Global Entrepreneurship Summit

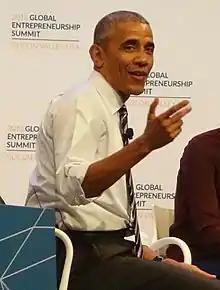
Obama at GES 2016

The seventh summit was held at Stanford University Palo Alto, California, from June 22 to 24, 2016, which was the second time for the U.S. hosted the summit. The event included 700 entrepreneurs and a number of high-level government officials, including President Barack Obama, John Kerry. Keynote speakers included Travis Kalanick, CEO of Uber, who gave an opening speech about Entrepreneurial Inspiration, and Mary Grove, Director at Google for Entrepreneurs, who gave the closing speech about Trends in Entrepreneurship. Major themes included women's entrepreneurial leadership; entrepreneurship in Africa, China, and the Middle East; and secrets of Silicon Valley.